STS-135

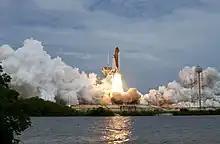
The launch of Space Shuttle "Atlantis"

The launch day was threatened by unfavorable weather leaving only a 30% chance of a launch occurring; this changed an hour before launch to 60% chance of launch. Launch director Mike Leinbach conducted the final series of GO/NO GO polls to verify the launch readiness. Shuttle Launch Integration Manager Michael P. Moses also issued a waiver for return to launch site (RTLS) weather. Later at the post-launch news conference, Moses explained that his decision was based on the fact although a few showers that were popping up within the radius from the Shuttle Landing Facility at RTLS landing were a launch constraint, the showers would have been cleared by the time of a RTLS landing (if it did) 35 minutes later.